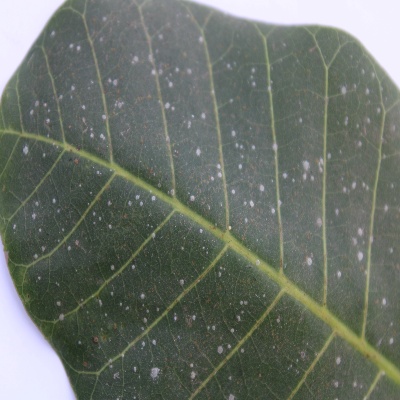
Crop: Cashew
Condition: red rust